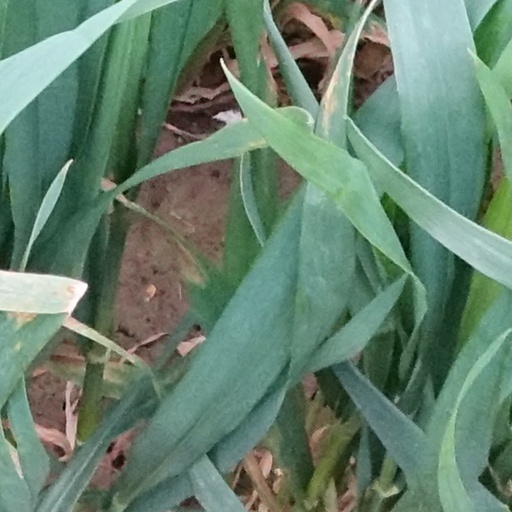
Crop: wheat